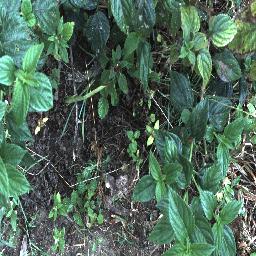
Label: lantana